Joyce Bryant

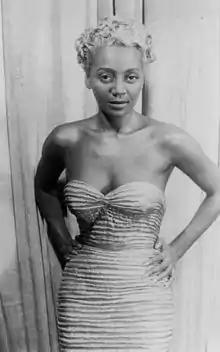
Joyce Bryant,

During the late 1940s, Bryant had slowly acquired a series of regular gigs, from a $400-per-week engagement at New York City's La Martinique nightclub to a 118-show tour of the Catskill Mountains hotel circuit. Her reputation and profile eventually grew to the level that one night, she appeared on the same bill as Josephine Baker. Not wanting to be upstaged, Bryant colored her hair silver using radiator paint, and performed wearing a tight silver dress and silver floor-length mink. Bryant recalled when she arrived onstage, "I stopped everything!" Bryant's silver hair and tight, backless, cleavage-revealing mermaid dresses became her trademark look and, combined with her four octave voice, further elevated her status into one of the major headlining stars of the early 1950s, by which time she became known by such nicknames as "The Bronze Blond Bombshell", "the black Marilyn Monroe", "The Belter", and "The Voice You'll Always Remember". Etta James noted in her 2003 autobiography, "Rage to Survive: The Etta James Story": "I didn't want to look innocent. I wanted to look like Joyce Bryant. [...] I dug her. I thought Joyce was gutsy and I copied her style–brazen and independent."